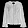
Label: Coat